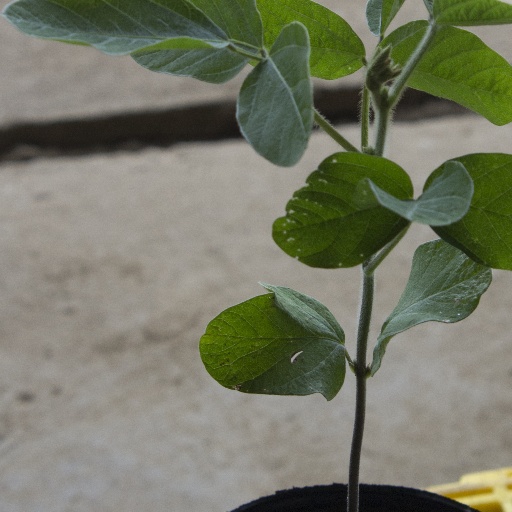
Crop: soybean